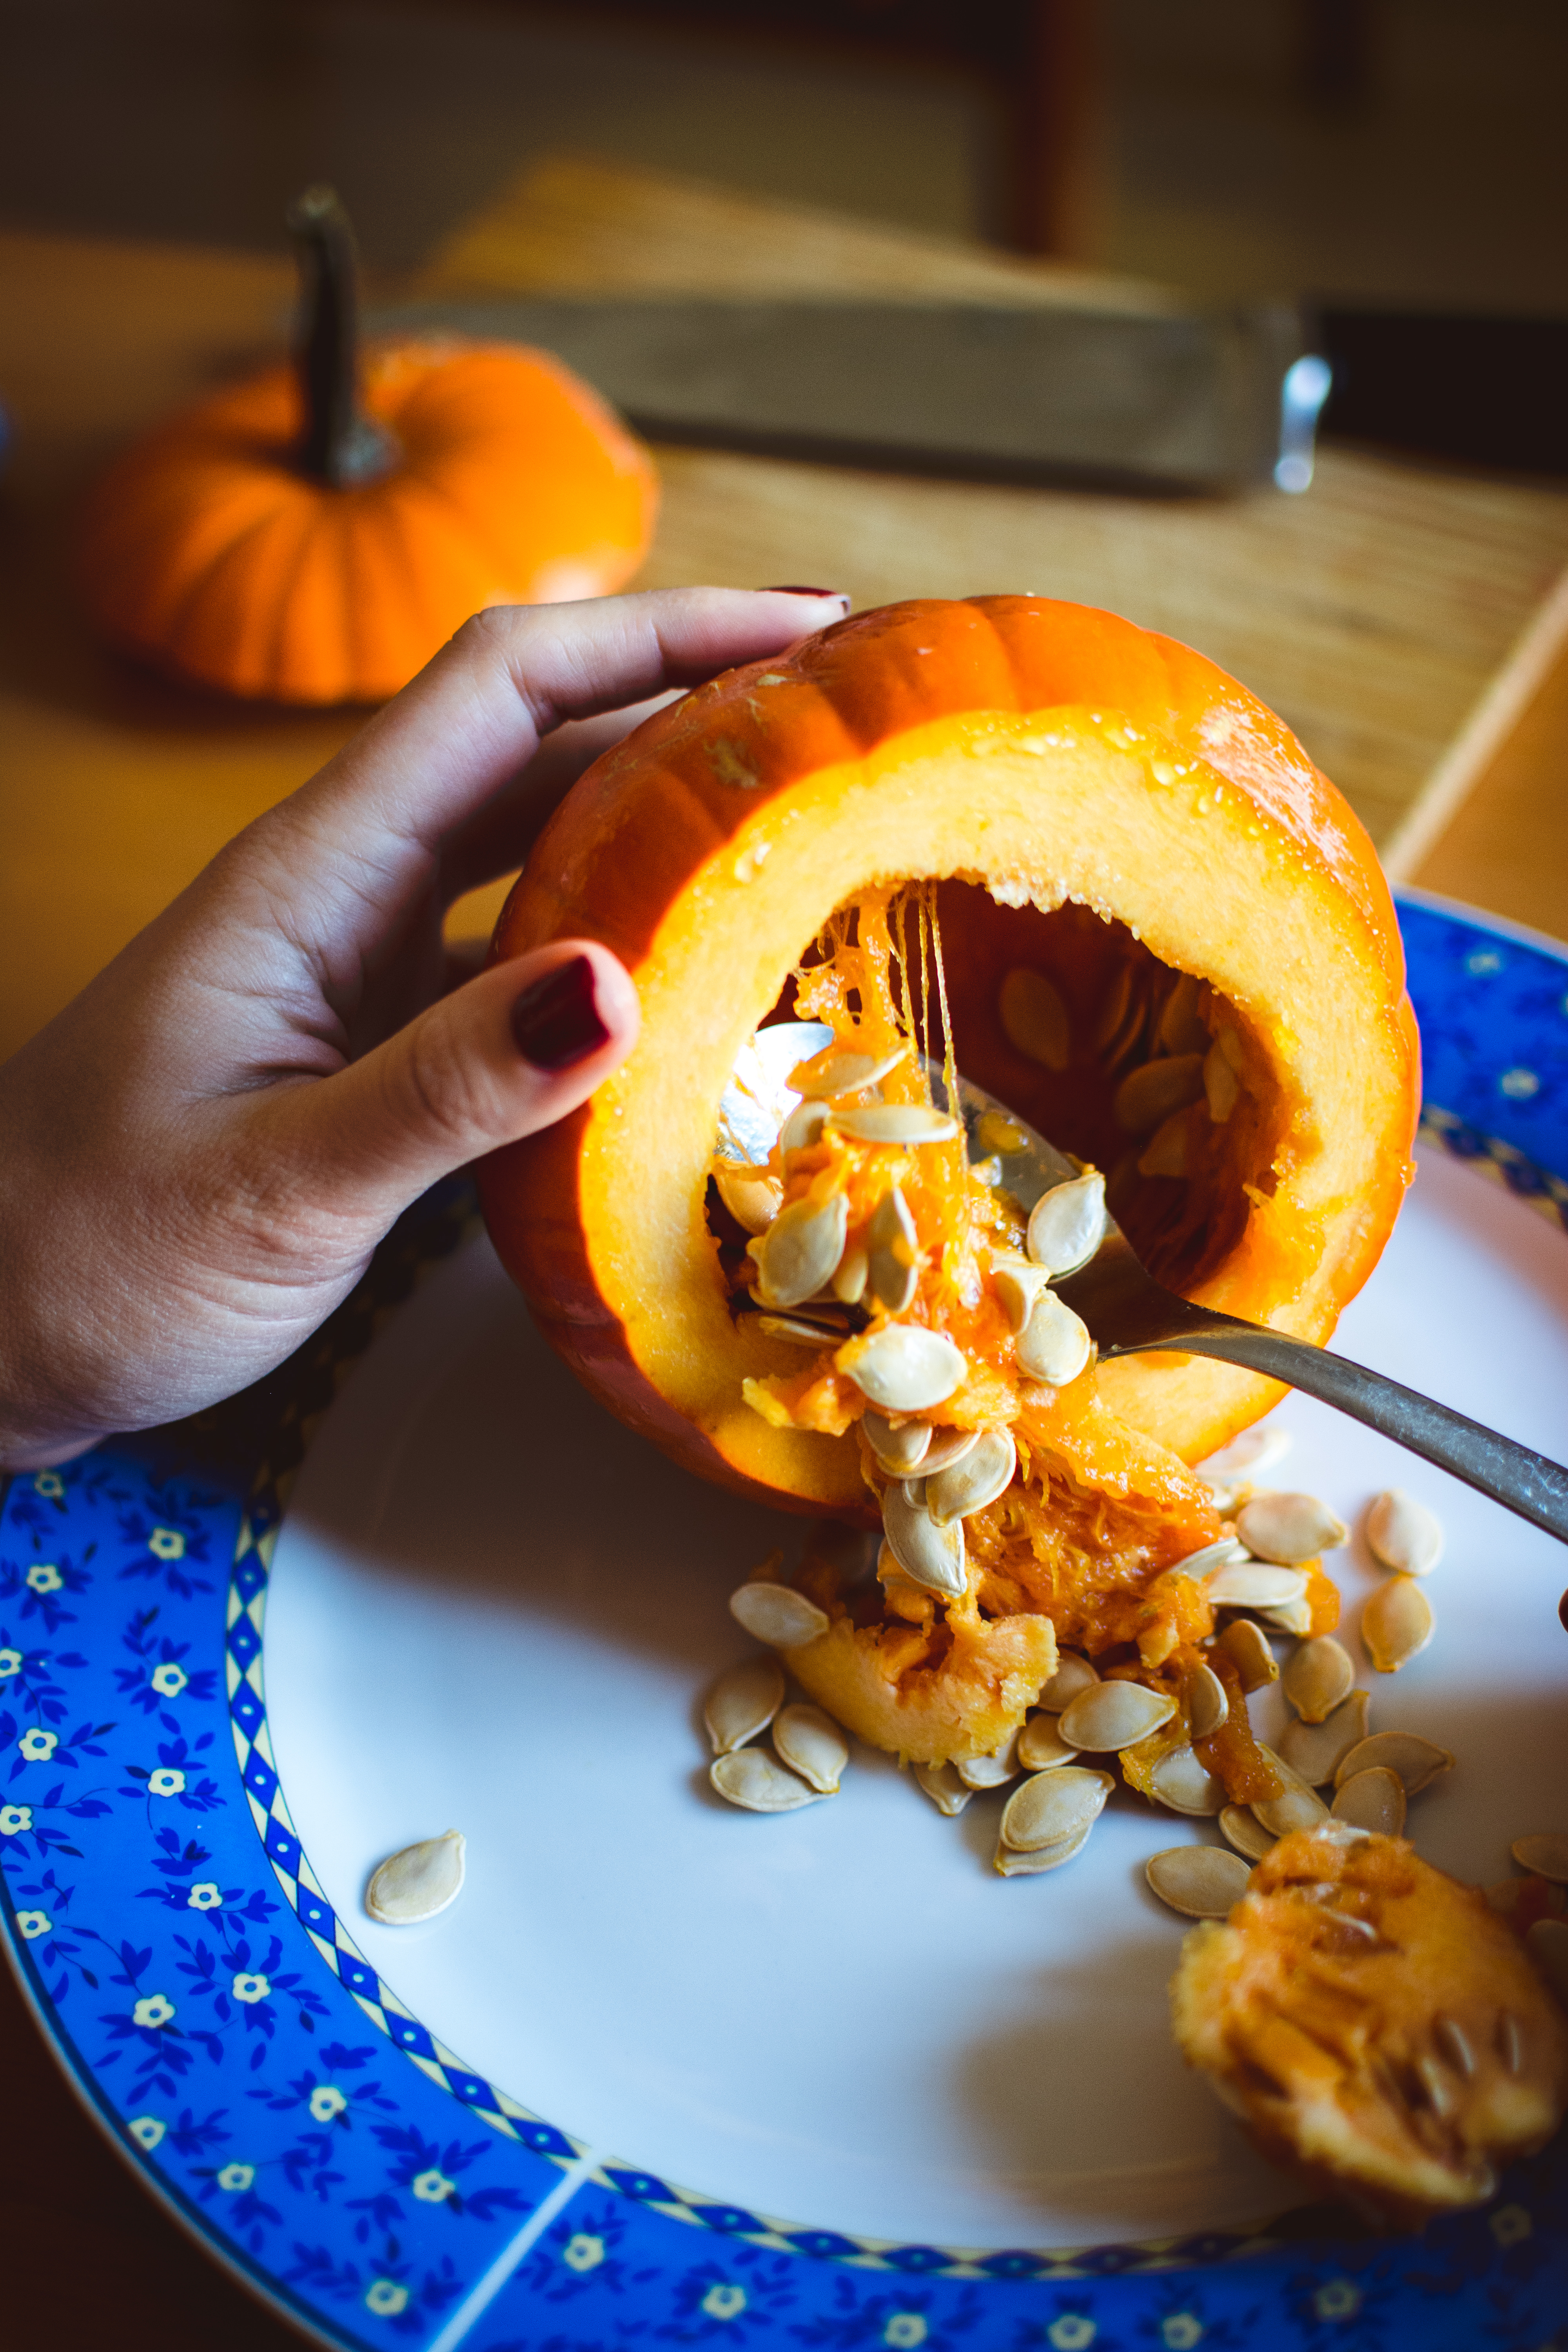
food, calabaza, winter squash, dish, cuisine, pumpkin, ingredient, vegetable, produce, squash, vegetarian food, cucurbita, carving, acorn squash, plant, side dish, fruit